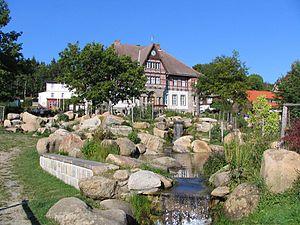
Schierke est une localité allemande, rattachée administrativement à la ville de Wernigerode, en Saxe-Anhalt et plus précisément dans l'arrondissement de Harz. Avant juillet 2009, elle était une commune à part entière. Schierke se trouve au pied du Brocken, le point culminant de la montagne du Harz. Elle est une station climatique reconnue par l'état en 2002.